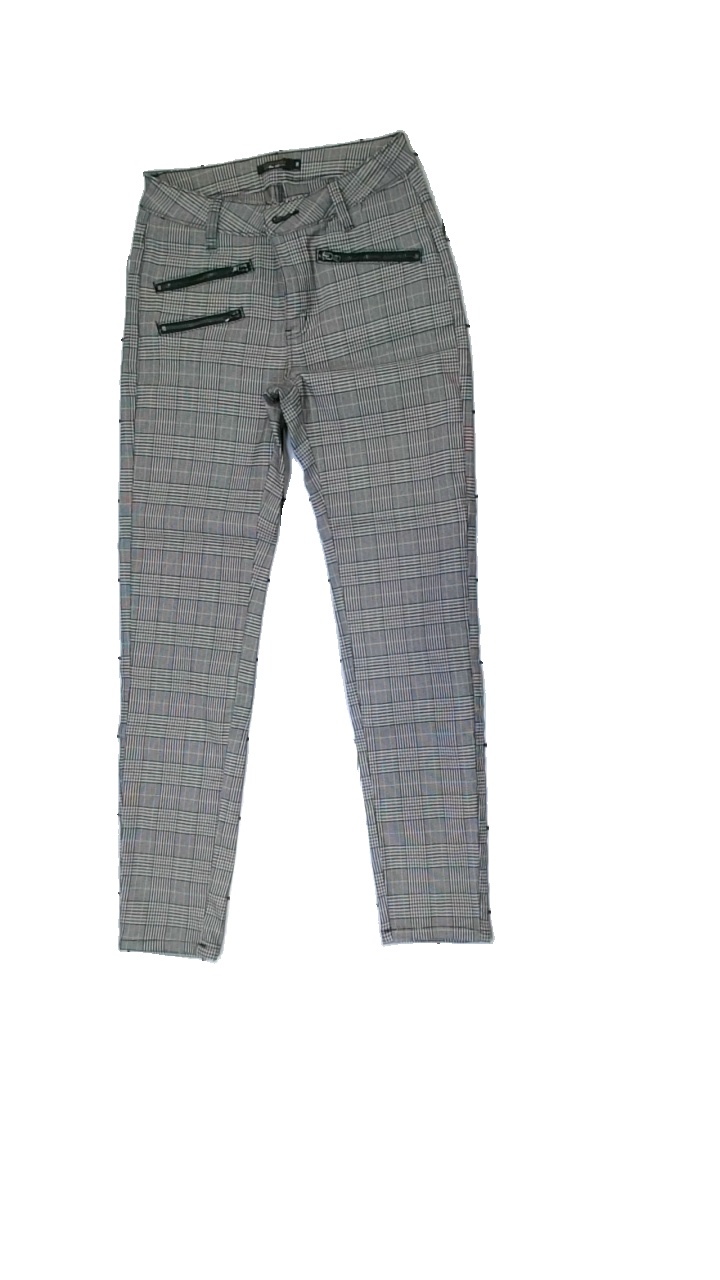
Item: Trousers (Ladies)
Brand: Cappuchini
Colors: Beige, Black, Red, Multicolor
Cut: Tight
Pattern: Checkered print
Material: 66% Polyester 34% Cotton
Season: All
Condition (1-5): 5
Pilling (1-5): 5
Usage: Reuse
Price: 50-100